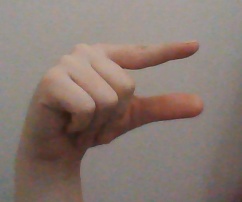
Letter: dal